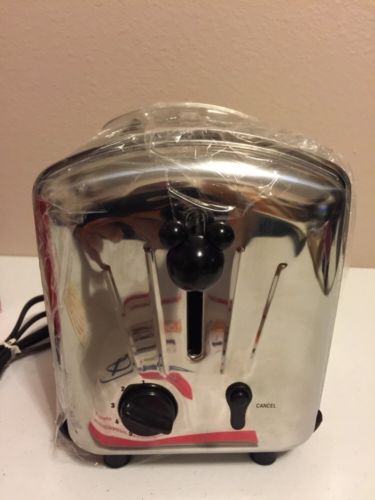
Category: toaster